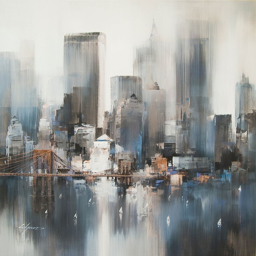
i need to try this style of painting .